Segundo River

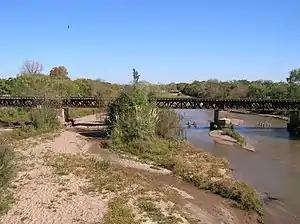
Railway bridge on the Segundo River

The Segundo River ('Second River'), also known as Xanaes, is a river in the center-north of the province of Córdoba, Argentina. It is born in the Paravachasca Valley at the confluence of the Los Molinos and Anizacate rivers, on the eastern slopes of the Cumbres de Achala (Sierras Grandes), about above mean sea level. It flows west–east and its course forms a reservoir at the Los Molinos Dam (at ), which is employed to generate hydroelectricity. It then flows to the northeast and divides into two main arms, which empty in the Mar Chiquita salt lake, from its origin. The average inflow is .